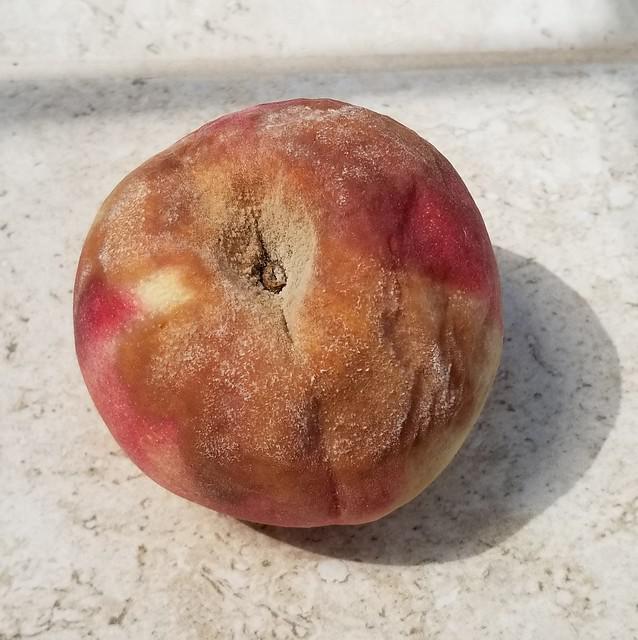
Plant: Peach
Disease: peach brown rot